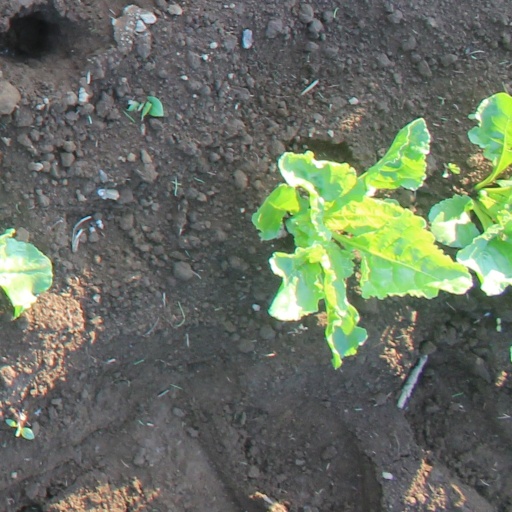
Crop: sugar beet